Pärnu Rannastaadion

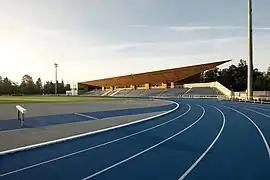
The stadium after the 2015–2016 reconstruction

Five months later, on 9 July 1933, a new and larger grandstand was opened. Designed by architect Olev Siinmaa, the stadium building has later been considered as one of the best examples of 1930s wooden functionalism in Estonia. The stadium survived World War II and hosted numerous post-war Pärnumaa Song Festivals, before the historic grandstand was demolished in 1981 and the stadium's ownership was transferred to Sports Association Kalev, who renamed the stadium as Pärnu Kalevi staadion and opened a new grandstand in 1987.